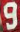
Number: 9